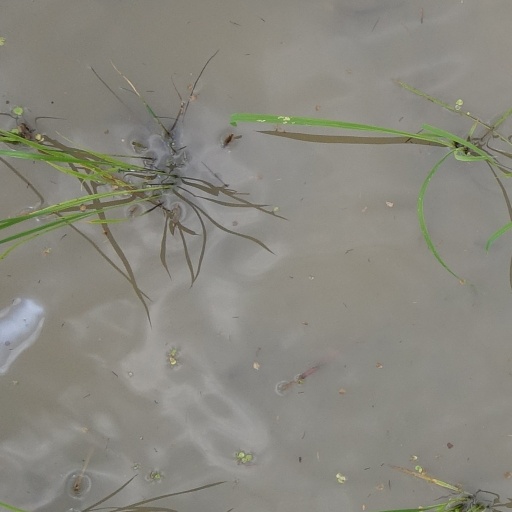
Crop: rice